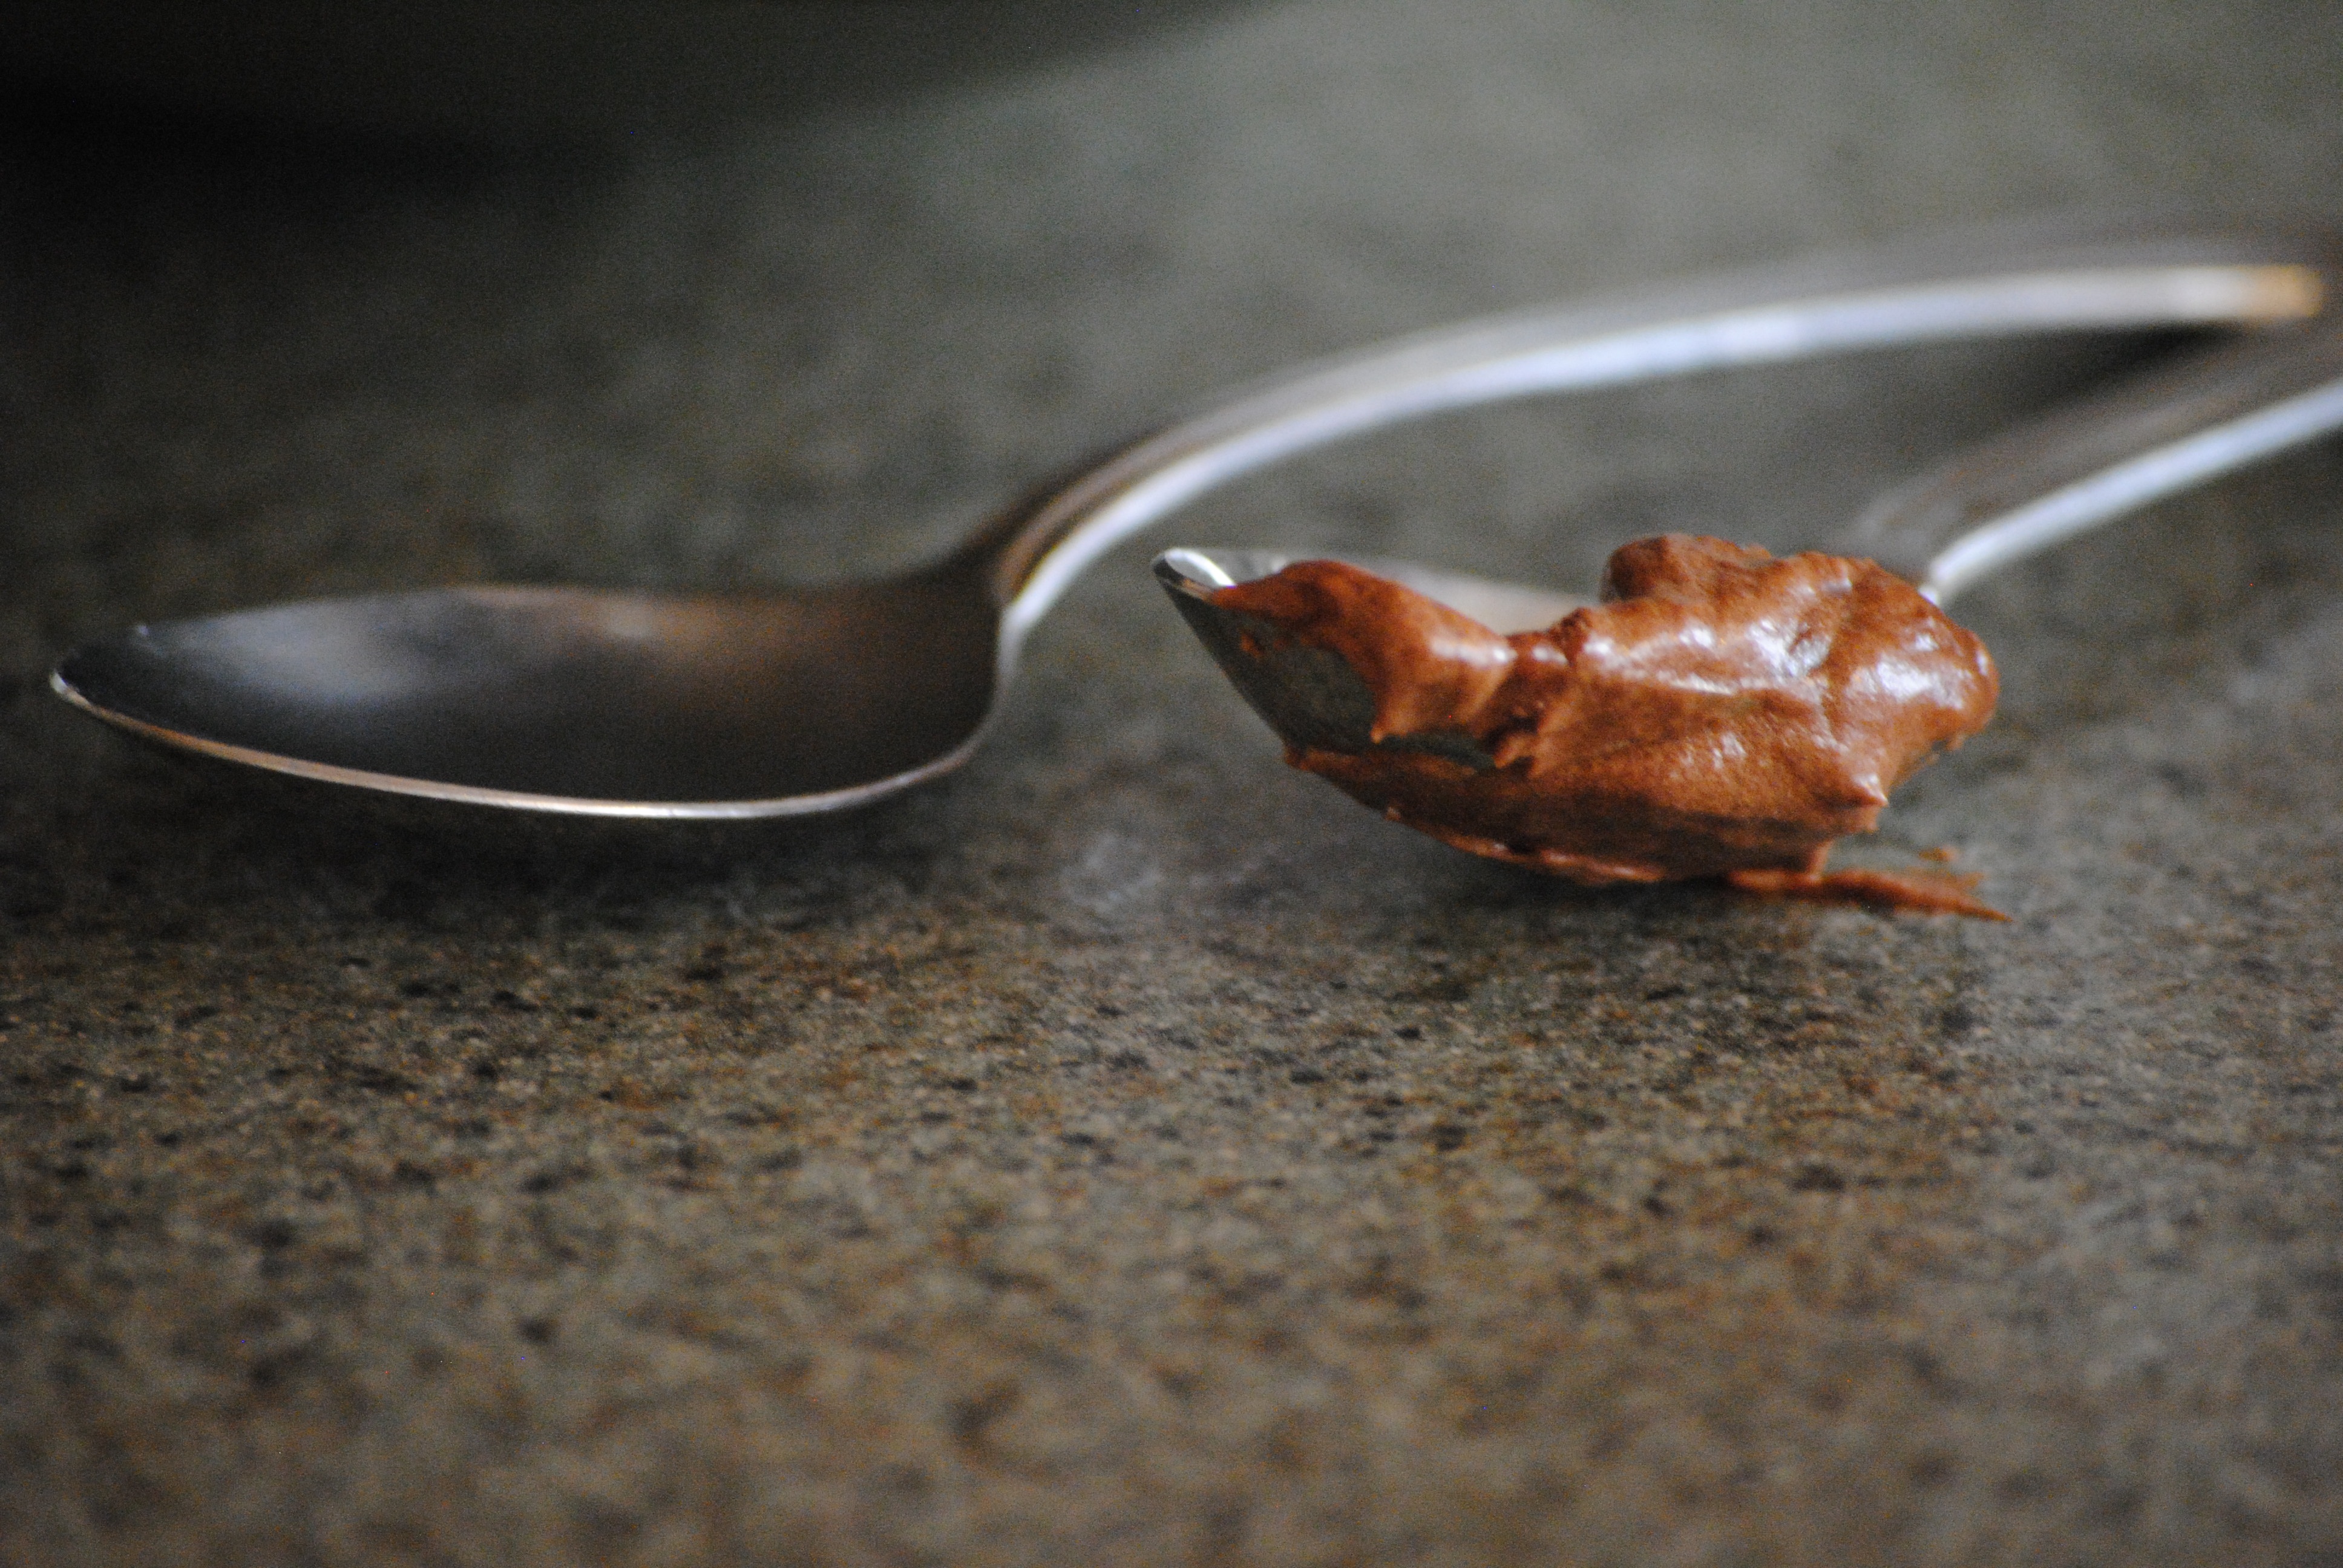
dish, food, produce, small, holiday, chocolate, eat, spoon, celebrate, close up, enjoy, edible, yummy, taste, macro photography, digest, enjoyable, chocolaty